Sceloporus vandenburgianus

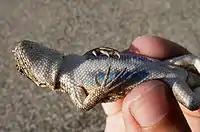
Blue patches on belly distinguish southern sagebrush lizards from related species, but are only found in males.

This species of Lizard is commonly found in Ventura County, San Bernardino County, and San Diego County.